Nanjing South railway station

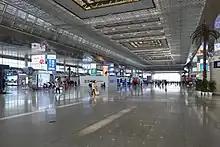
Waiting hall

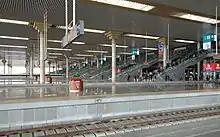
Station Platforms

Before the construction of the (New) Nanjing South Railway Station, the name "Nanjing South Railway Station" was applied to another station: a fairly minor rail station located just outside the Gate of China (Zhonghuamen) of Nanjing's walled city, much closer to the city centre than the new Nanjing South Railway Station. To avoid confusion, the (old) South Railway Station has now been renamed as the Zhonghuamen railway station.